Brad Guzan

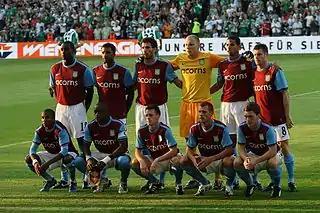
Guzan (dressed in yellow) lines up with Aston Villa teammates prior to a UEFA Europa League match away at Rapid Wien in August 2009

On July 11, 2008, Aston Villa agreed a transfer fee in the region of £600,000, or $1 million, with MLS and Chivas USA to sign Guzan, significantly less than the £2 million agreed to in Aston Villa's failed move for the keeper in January 2008, the difference this time being that Guzan would have been out of his contract at the end of the 2008 season in November, allowing him to sign for Aston Villa during the January transfer window on a free transfer.